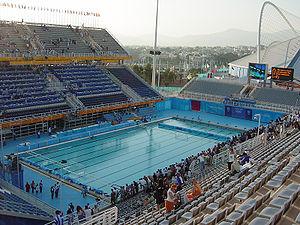
Aruba participe aux Jeux olympiques d'été de 2004 à Athènes, en Grèce. C'est la cinquième fois que ce pays participe aux Jeux olympiques d'été depuis 1988. Quatre athlètes participent dans trois disciplines. La nageuse Roshendra Vrolijk porte le drapeau d'Aruba pendant les cérémonies.
La délégation des États fédérés de Micronésie aux Jeux olympiques d'été de 2004 à Athènes, en Grèce, est constituée de cinq athlètes, concourant dans trois disciplines. Il s'agit de la deuxième apparition du pays à des Jeux olympiques d'été après ceux de 2000 à Sydney en Australie. L'haltérophile Manuel Minginfel participe pour la deuxième fois à des Jeux olympiques d'été. Il est le seul à s'être qualifié par ses performances. Il termine dixième de son épreuve. Aucun des athlètes concourant en athlétisme ou en natation n'a passé le stade des séries, mais trois d'entre eux ont battu un record national : John Howard en athlétisme sur le 100 m, Tracy Ann Route et Anderson Bonabart en natation sur le 50 m nage libre. La délégation n'a remporté aucune médaille lors de ces jeux.
La participation du Maroc aux Jeux olympiques d'été de 2004 a lieu du 12 au 29 août 2004 à Athènes, en Grèce. C'est la 11ᵉ fois que ce pays participe aux Jeux olympiques d'été, excepté les Jeux olympiques d'été de 1980 à Moscou, en raison de son soutien partiel à l'appel de boycott lancé par les États-Unis.
À l'occasion des Jeux olympiques d'été de 2004, trente-deux épreuves de natation sont organisées dans le Centre aquatique olympique situé au cœur du Complexe olympique d'Athènes. S'y déroulent également les compétitions de natation synchronisée, de plongeon et de water polo